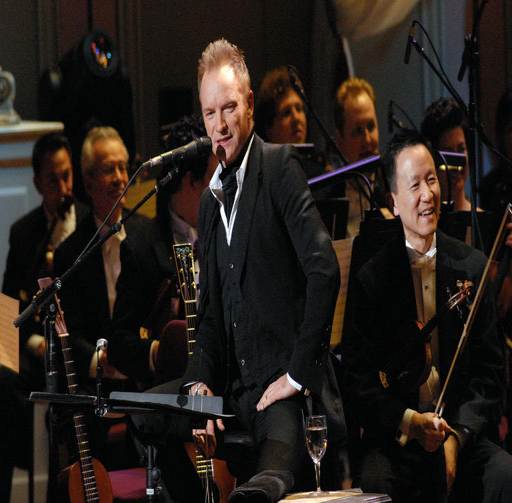
person performs during the orchestra 's 153rd anniversary celebration .